Xero (SF fanzine)

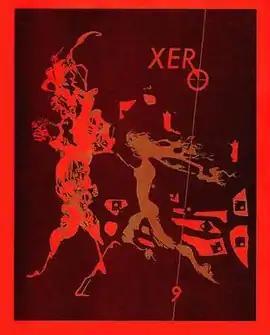
"Xero" 9 cover illustration by Bhob Stewart, originally printed on DayGlo red paper. To see this image at full resolution, go to <a href="http%3A//potrzebie.blogspot.com/search%3Fq%3Ddayglo">Potrzebie

Xero was a fanzine edited and published by Dick Lupoff, Pat Lupoff and Bhob Stewart from 1960 to 1963, winning a Hugo Award in the latter year. With science fiction and comic books as the core subjects, "Xero" also featured essays, satire, articles, poetry, artwork and cartoons on a wide range of other topics, material later collected into two hardcover books.